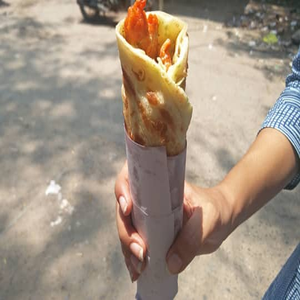
Dish: kathiroll